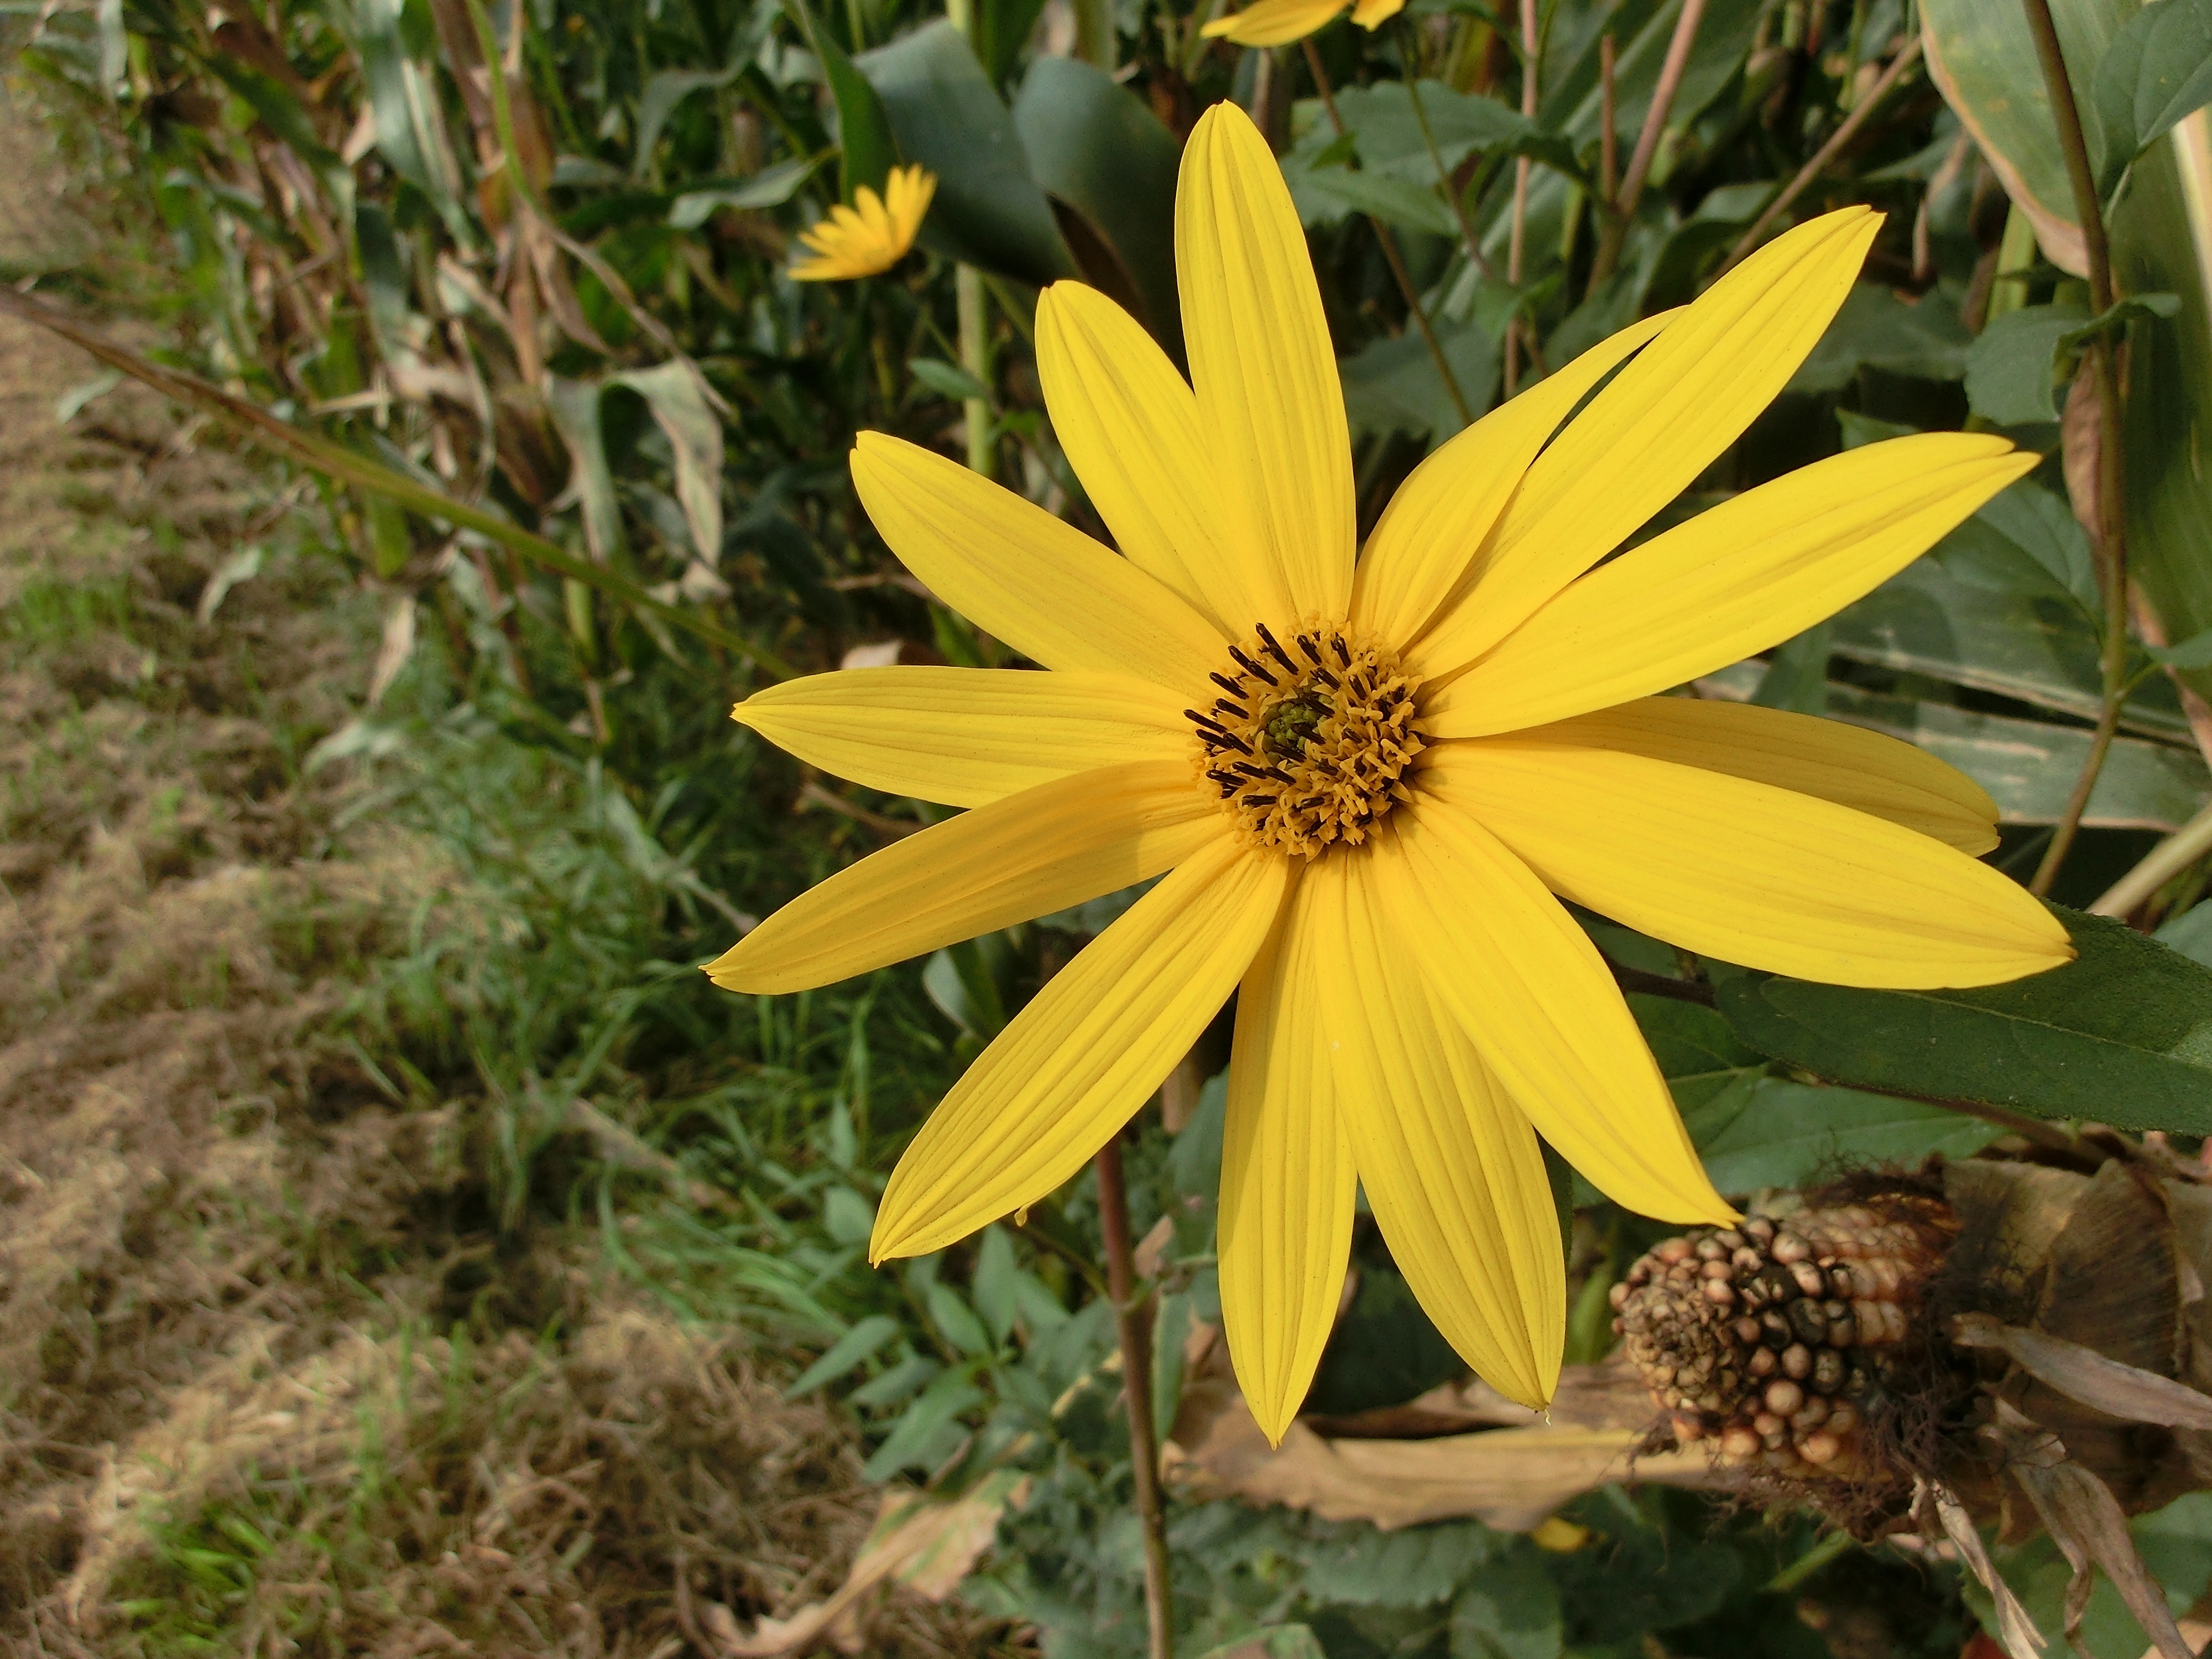
blossom, plant, flower, petal, bloom, herb, botany, yellow, flora, wild flower, wildflower, helianthus, flowering plant, daisy family, land plant